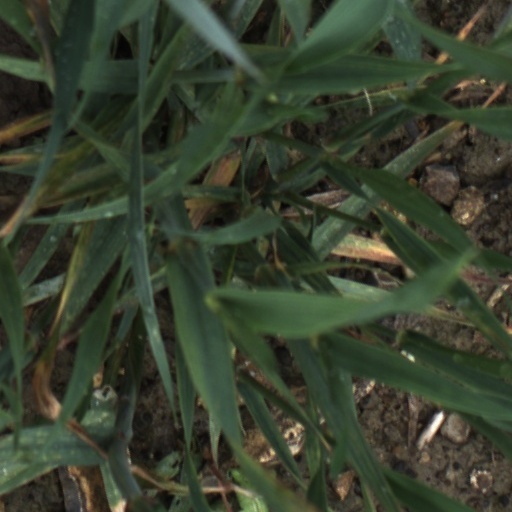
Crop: wheat